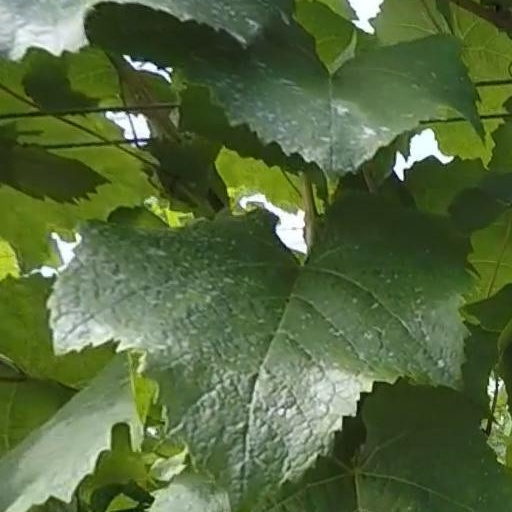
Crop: grape